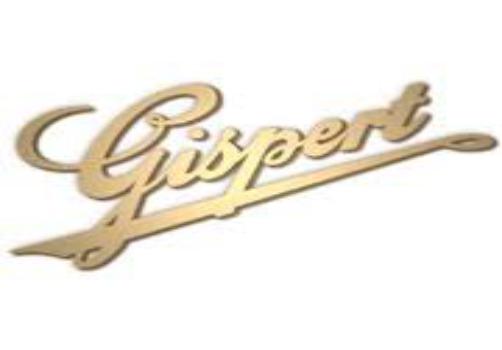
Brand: Gispert
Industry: Necessities